Historiography of Romanisation

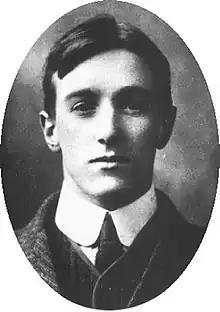
R.G. Collingwood

During the 19th century the dominant perspective was focused around a military theme, with most historians stressing the evidence of the Romans as "military settlers", with few natives adopting their identity and culture.